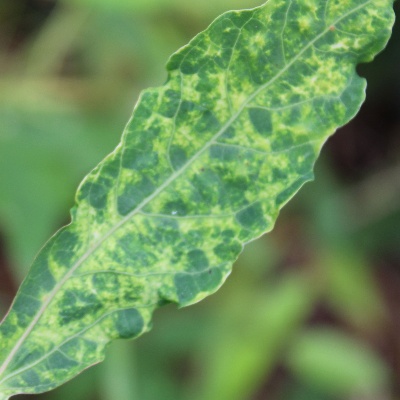
Crop: Cassava
Condition: mosaic